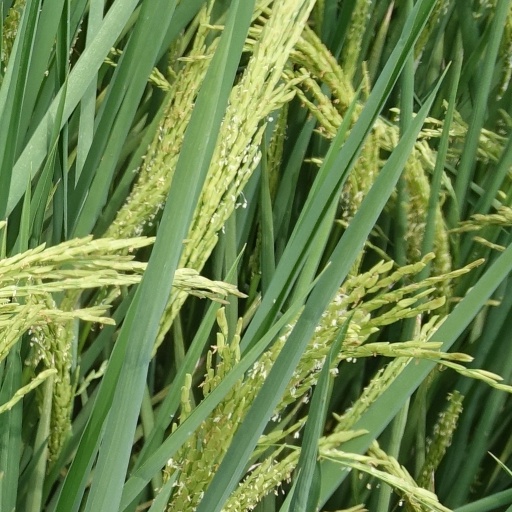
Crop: rice